List of Death (metal band) members

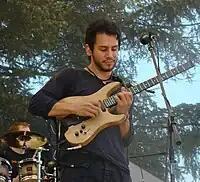
Paul Masvidal had two tenures as a touring guitarist for Death, followed by one as a permanent member.

Schuldiner parted ways with Butler and Andrews after their tour without him, and in April 1991 he returned to record "Human" with Masvidal, Sadus bassist Steve Di Giorgio, and Masvidal's Cynic bandmate Sean Reinert on drums. Di Giorgio was unable to commit to the band full-time due to commitments with Sadus, so he was replaced on the subsequent touring cycle by Scott Carino. In spring 1992, Death was forced to cancel a run of shows in the UK due to financial issues.